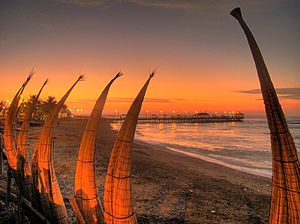
Turisme i Peru / Verdensarvsliste / La Libertad
Turisme i Peru begyndte udviklingen i 1990'erne ved stabilitionen af økonomien og genopbygningen af turistinfrastruktur. I dag udgør turismen landets tredjestørste industri, efter fiskeri og minedrift. Turismen henviser til arkæologiske monumenter, økoturismen i Amazonregnskoven, kulturel turisme i koloniale byer, gastronomisk turisme, eventyrsturisme og strandturisme. Peru modtog i 2007 den tredjestørste mængde turister i Sydamerika, efter Brasilien og Argentina. Turisme er den hurtigstvoksende industri i Peru, har vokset årligt med 25% de sidste 5 år. De fleste turister kommer fra USA, Chile, Argentina, Storbritannien, Frankrig, Tyskland, Brasilien, Spanien, Canada og Italien.